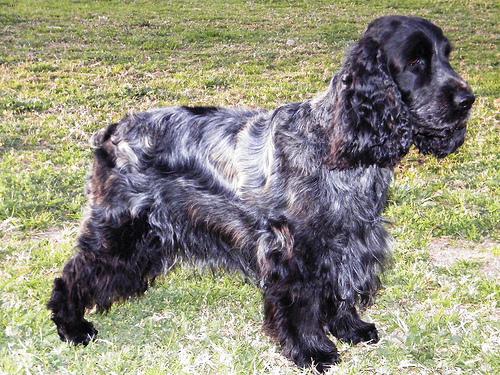
Breed: english cocker spaniel